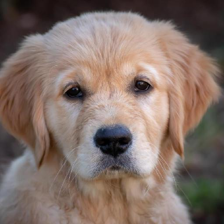
Label: animals